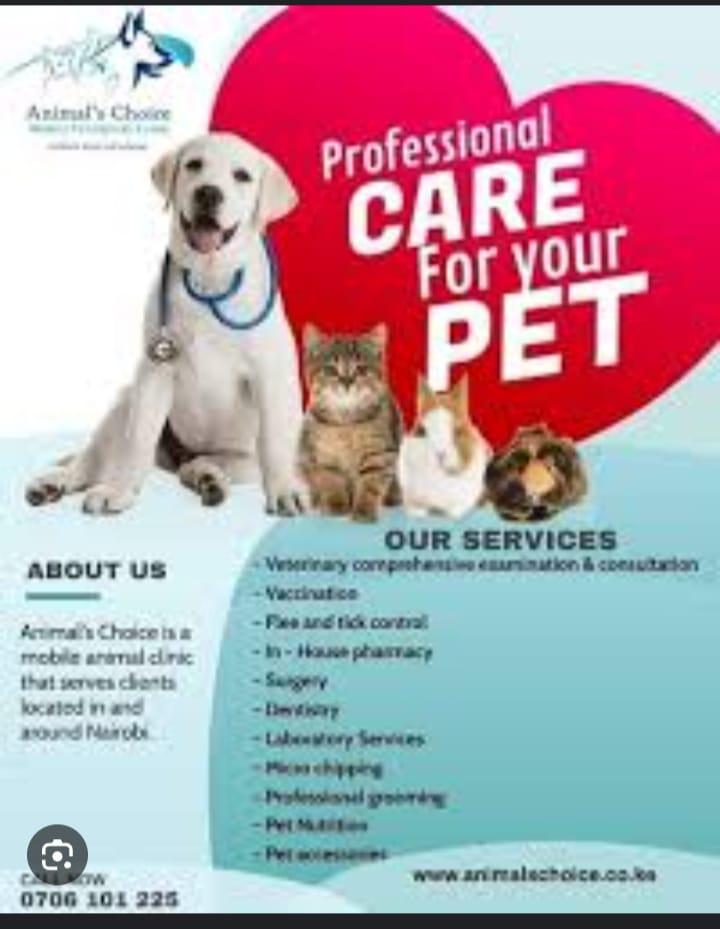
Bango la matangazo kutoka kliniki ya wanyama wa kufuga kama vile sungura, paka na mbwa na huduma zinazotolewa ni pamoja na upasuaji, chanjo, dawa, matunzo ya meno, ngozi na manyoya na ushauri wa matibabu juu ya mifugo.